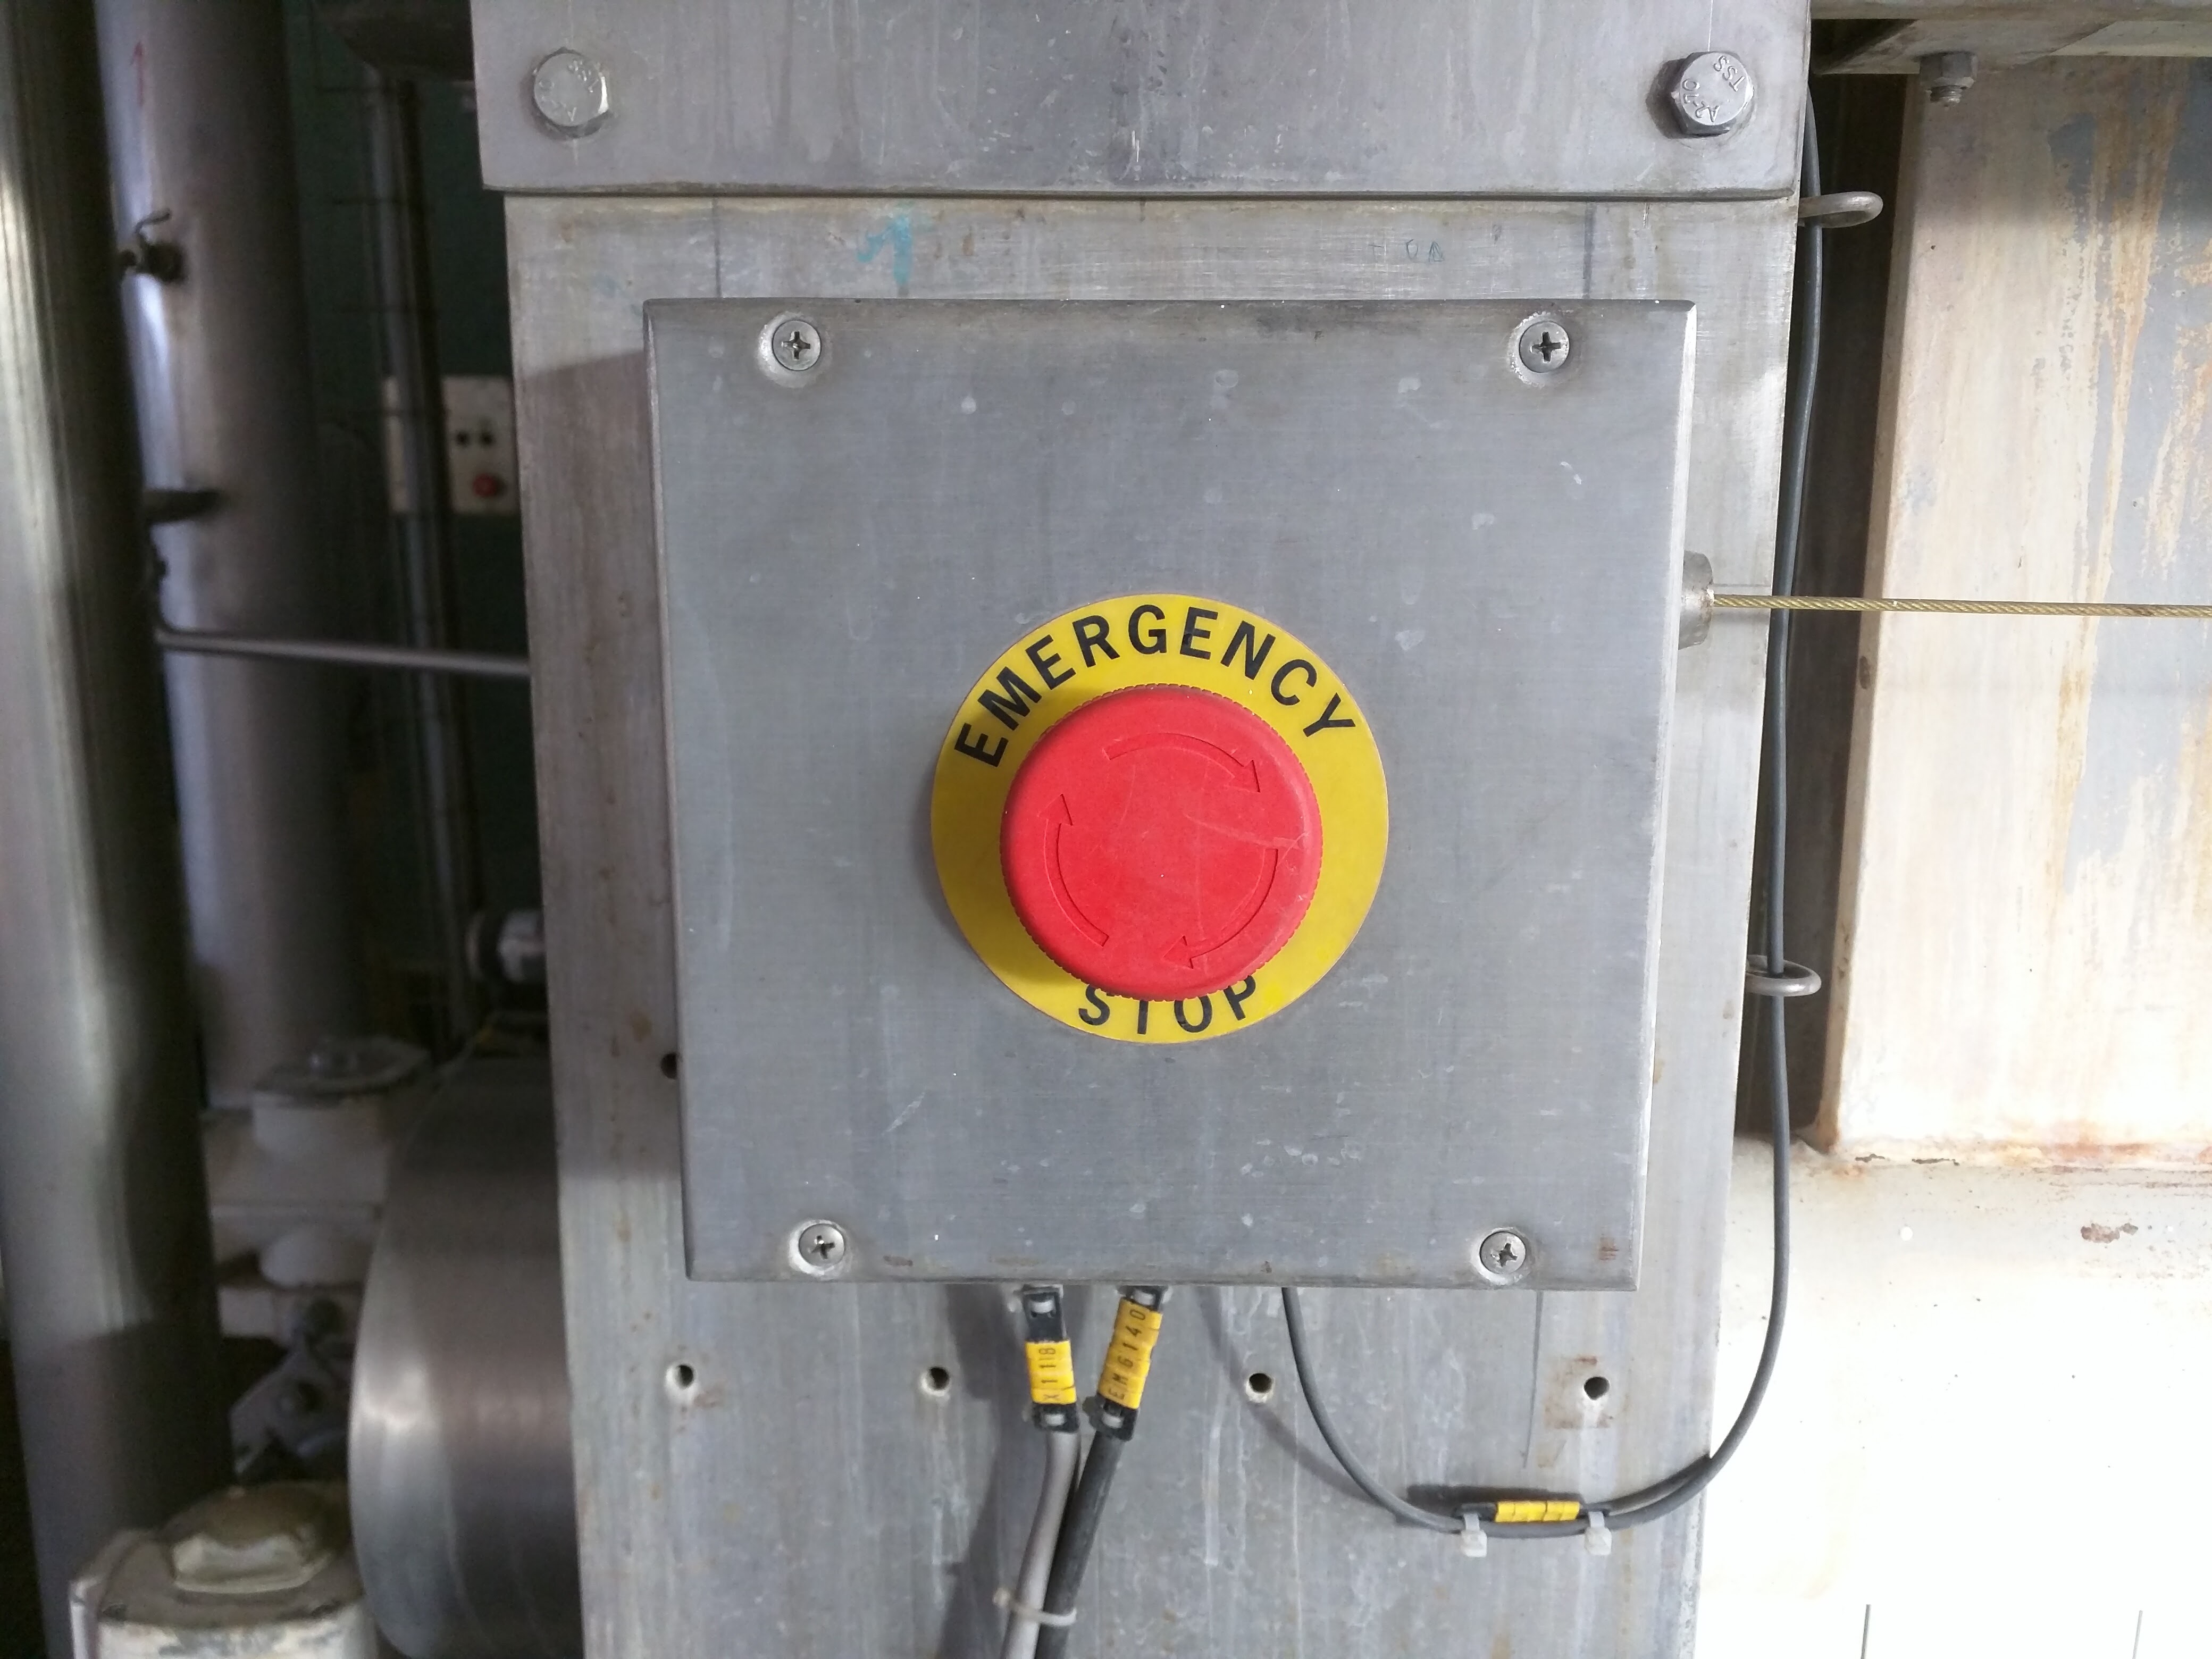
machine, boiler, man made object